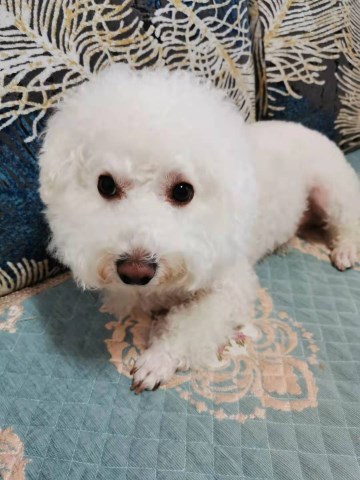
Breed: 3083-n000117-Bichon_Frise